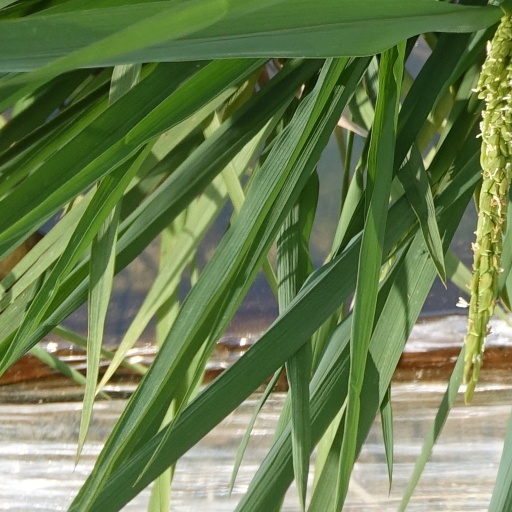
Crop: rice